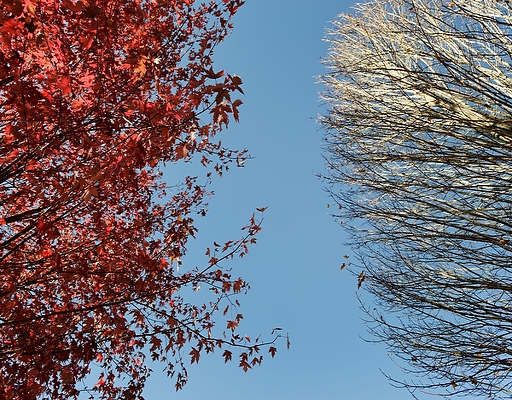
at left , an autumn - blaze maple tree lives up to the glory of its name .